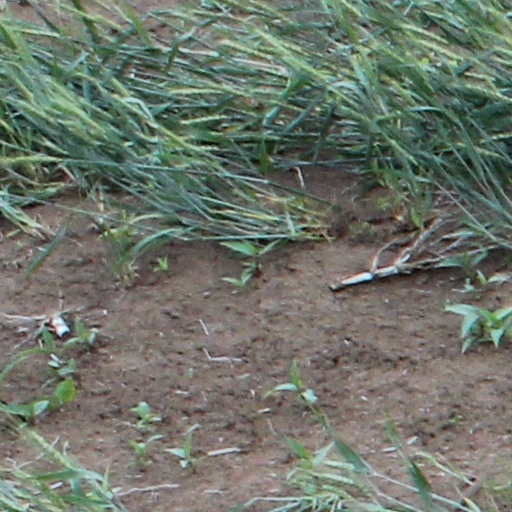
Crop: wheat